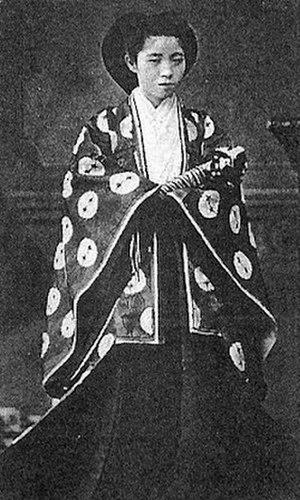
Yanagihara Naruko, aussi connue sous le nom Sawarabi no Tsubone est une dame de compagnie de la Maison impériale du Japon. Concubine de l'empereur Meiji, elle est la mère de l'empereur Taishō et la dernière concubine à avoir donné naissance à un empereur régnant du Japon.